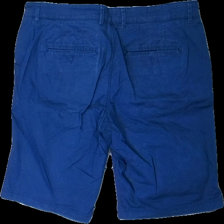
View: back
Type: Shorts
Category: Men
Brand: Selected Homme/Femme
Colors: Blue
Material: 100% cotton
Cut: Regular
Size: XL
Season: Summer
Stains: Major
Smell: Major
Damage: fläckar
Damage location: top center
Damage 2: fläckar
Damage 2 location: bottom center
Price range: <50
Recommended usage: Export
Description: blå jeans, luktar fuktigt, luddiga, matta fläckar över hela
Comment: luktar fuktigt